Tío Camuñas

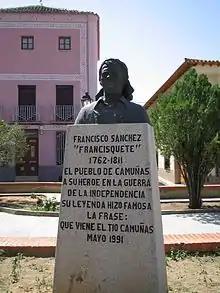
Bust of El Tío Camuñas in his hometown

Francisco Sánchez Fernández (11 September 1762 – 13 November 1811), commonly known as Tío Camuñas (Spanish: "Uncle Camuñas") or Francisquete, was one of the most famous guerrilla fighters of La Mancha during the Peninsula War.